Rudolf Szepessy-Sokoll

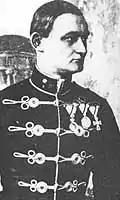
Rudolf Szepessy-Sokoll in Hussar uniform

"Oberleutnant" Rudolf Szepessy-Sokoll Freiherr von Negyes et Reno (commonly called Rudolf Szepessy-Sokoll) (– 6 November 1917) was a Hungarian World War I flying ace credited with five aerial victories. He began his military career as a cavalryman as the war began in 1914. After winning the Silver Medal for Bravery and being promoted into the officers' ranks, he transferred to the Austro-Hungarian Aviation Troops in mid-1915 as an aerial observer. On 14 February 1916, while participating in a historic strategic bombing raid on Milan, he scored his first aerial victory. After shooting down another airplane and an observation balloon, Szepessy-Sokoll was transferred to a fighter unit after pilot training. After shooting down a pair of Macchi L.3s on 5 November 1917, he was killed in action the next day.